Spendor

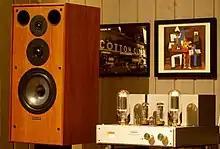
Newer loudspeaker by Spendor, Classic SP1/2R2 (modern BC1, since 2011)

Derek Hughes, son of Spencer and his wife Dorothy, worked at Spendor (in his letter from 1980 Spencer mentioned him as assist with research and development and general running of the factory). After the untimely death of Spencer in 1983 he worked with his mother in the capacity of Technical Director, producing the original versions of what is now the Classic Series, most notably the SP1/2, SP2 and the S100 and he did amongst others the redesign of the 3/5 1998 and is still working at loudspeakers as freelance consultant designer.